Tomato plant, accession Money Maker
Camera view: horizontal (90 deg, fisheye); turntable rotation: 60 degrees
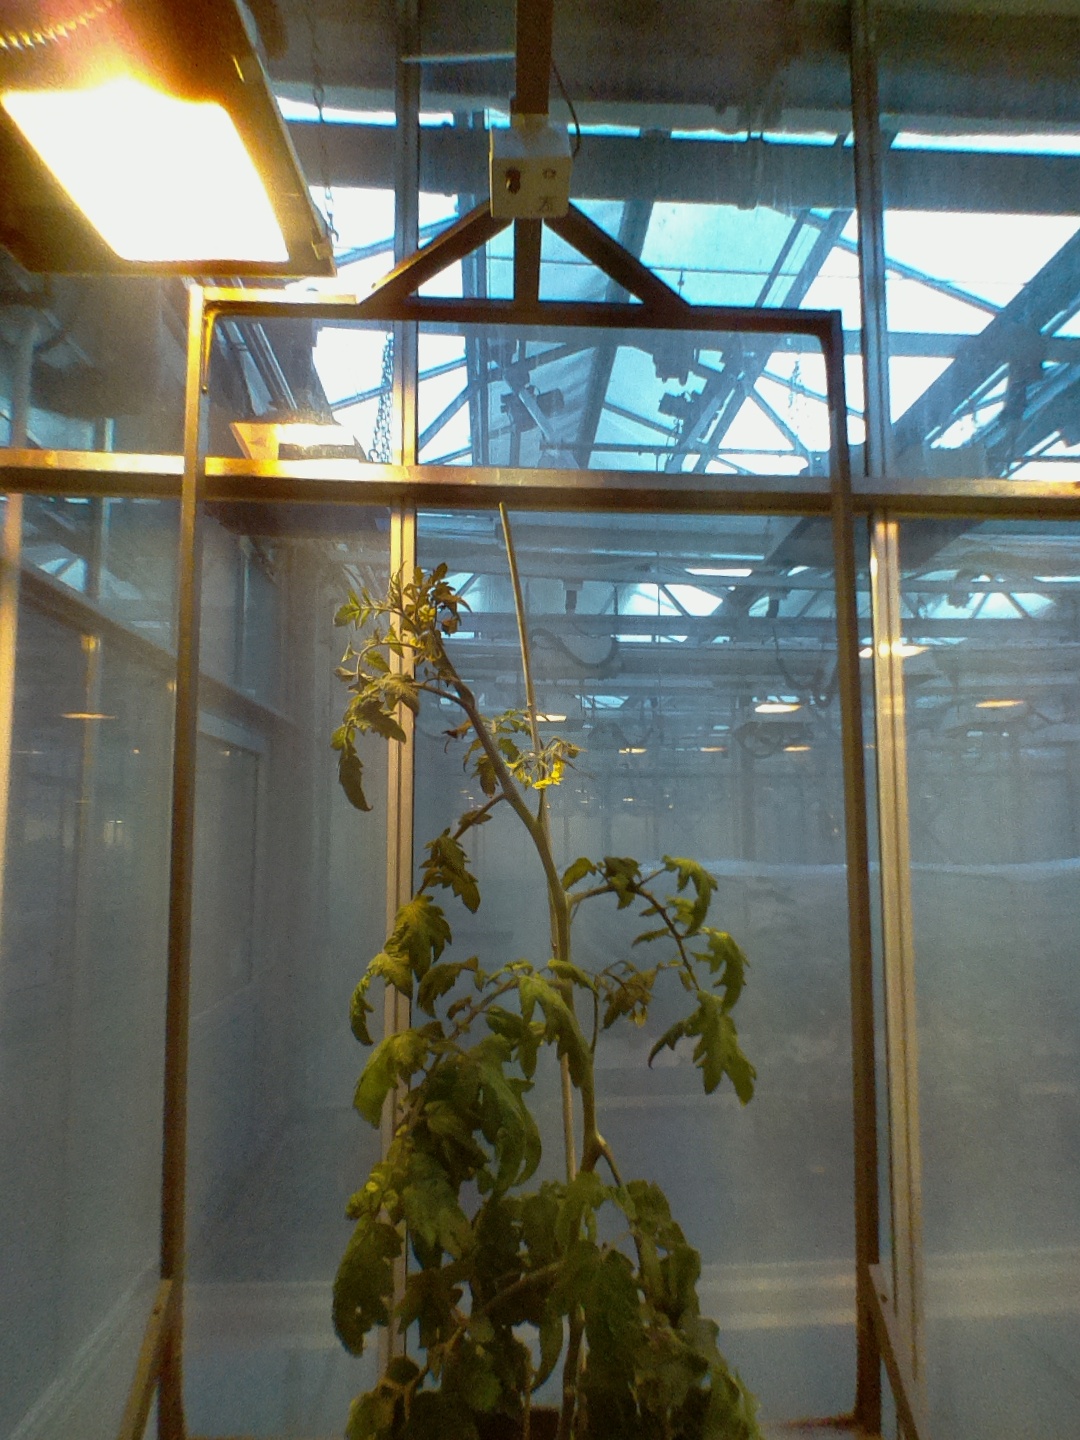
BBCH growth stage 71: 10%-20% of final fruit size